List of Asian records in athletics

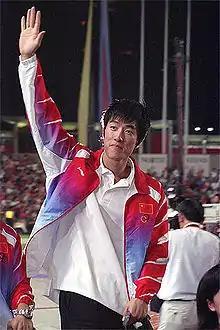
110 metre hurdles record holder Liu Xiang is an Olympic gold medallist, World Outdoor and Indoor Champion, and former world record holder.

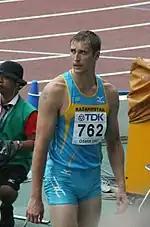
Decathlon record holder Dmitriy Karpov is a World Championship and Olympic medallist.

Asian records in athletics are the best marks set in an event by an athlete who competes for a member nation of the Asian Athletics Association. The organisation is responsible for ratification and it analyses each record before approving it. Records may be set in any continent and at any competition, providing that the correct measures are in place (such as wind-gauges) to allow for a verifiable and legal mark.